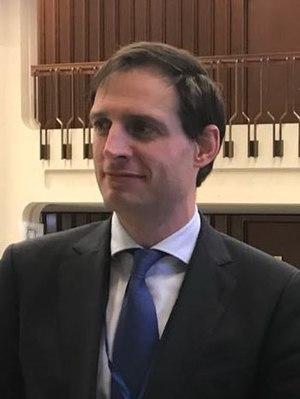
Wopke Bastiaan Hoekstra, né le 30 septembre 1975 à Bennekom, est un homme politique néerlandais, membre de l'Appel chrétien-démocrate et ministre des Finances depuis le 26 octobre 2017 dans le cabinet Rutte III.
Le ministère des Finances est le département ministériel néerlandais supervisant le budget du royaume des Pays-Bas, la politique fiscale, le service des impôts et les douanes. Il est dirigé par Wopke Hoekstra depuis le 26 octobre 2017.
La Nouvelle ligue hanséatique est un groupe de pays membres de l'Union européenne prônant davantage de conservatisme fiscal au sein des institutions européennes. Elle fut créée en février 2018 par les ministres des finances du Danemark, de l' Estonie, de la Finlande, de l'Irlande, de la Lettonie, de la Lituanie, des Pays-Bas et de la Suède, qui par la signature d'une déclaration conjointe, ont tenu à faire connaître leurs « vues et valeurs partagées pour ce qui est de la forme à donner à l'Union économique et monétaire ». Le nom donné à ce groupe fait allusion à la Hanse, alliance militaire et commerciale d'Europe du Nord dissoute au XVIᵉ siècle.